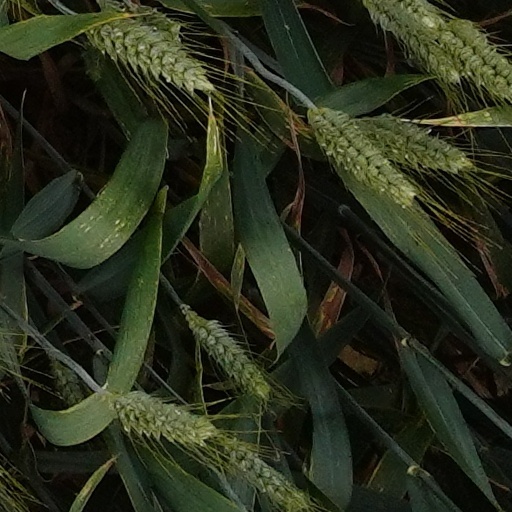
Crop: wheat